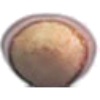
Label: Hazelnut 1